Yvonne Maddox

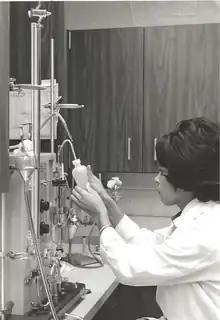
Yvonne T. Maddox conducts research early in her career.

Maddox received her Bachelor of Science degree in biology from Virginia Union University in 1965.